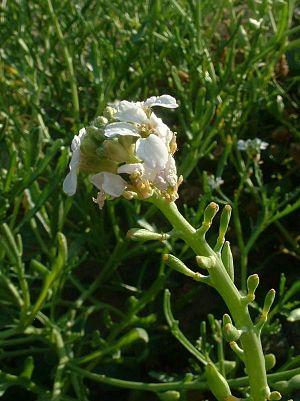
Memramcook, aussi orthographié Memramcouke ou Memramkouke, est un village canadien du comté de Westmorland, dans le Sud-Est du Nouveau-Brunswick. C'est un village agricole ayant un important patrimoine historique. Habité depuis fort longtemps par les Micmacs, le site a vu l'arrivée des premiers Acadiens en 1700. Ceux-ci furent déportés en grande partie en 1755 et durant les années suivantes mais le village survécut.
La faune et la flore de Charente-Maritime sont influencées par plusieurs facteurs :